Jean-François de Troy

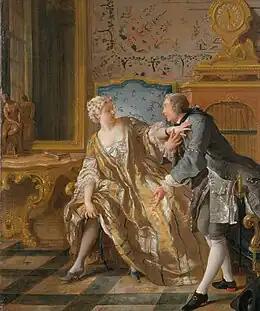
"The Garter" (1724)

Jean François de Troy forged a successful career with his large-formate historical and allegorical compositions. His history paintings and mythological scenes were executed in a colourful and fluent style, which was indebted to both Veronese and Peter Paul Rubens. An example is his allegorical "Time Unveiling Truth" (1733, National Gallery, London).